La Merced Market

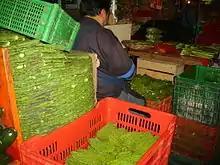
Nopals for sale at La Merced

The largest building of the complex is dedicated mostly to the sale of fruits and vegetables. Other buildings sell household items such as juicers, tinware, spoons, cleaning supplies and much more. There is constant movement of people here, with many shouting out to potential customers. Work begins here in the very early morning and ends in the evening. The market is filled at all hours with truck drivers, sellers, buyers, butchers and cooks.